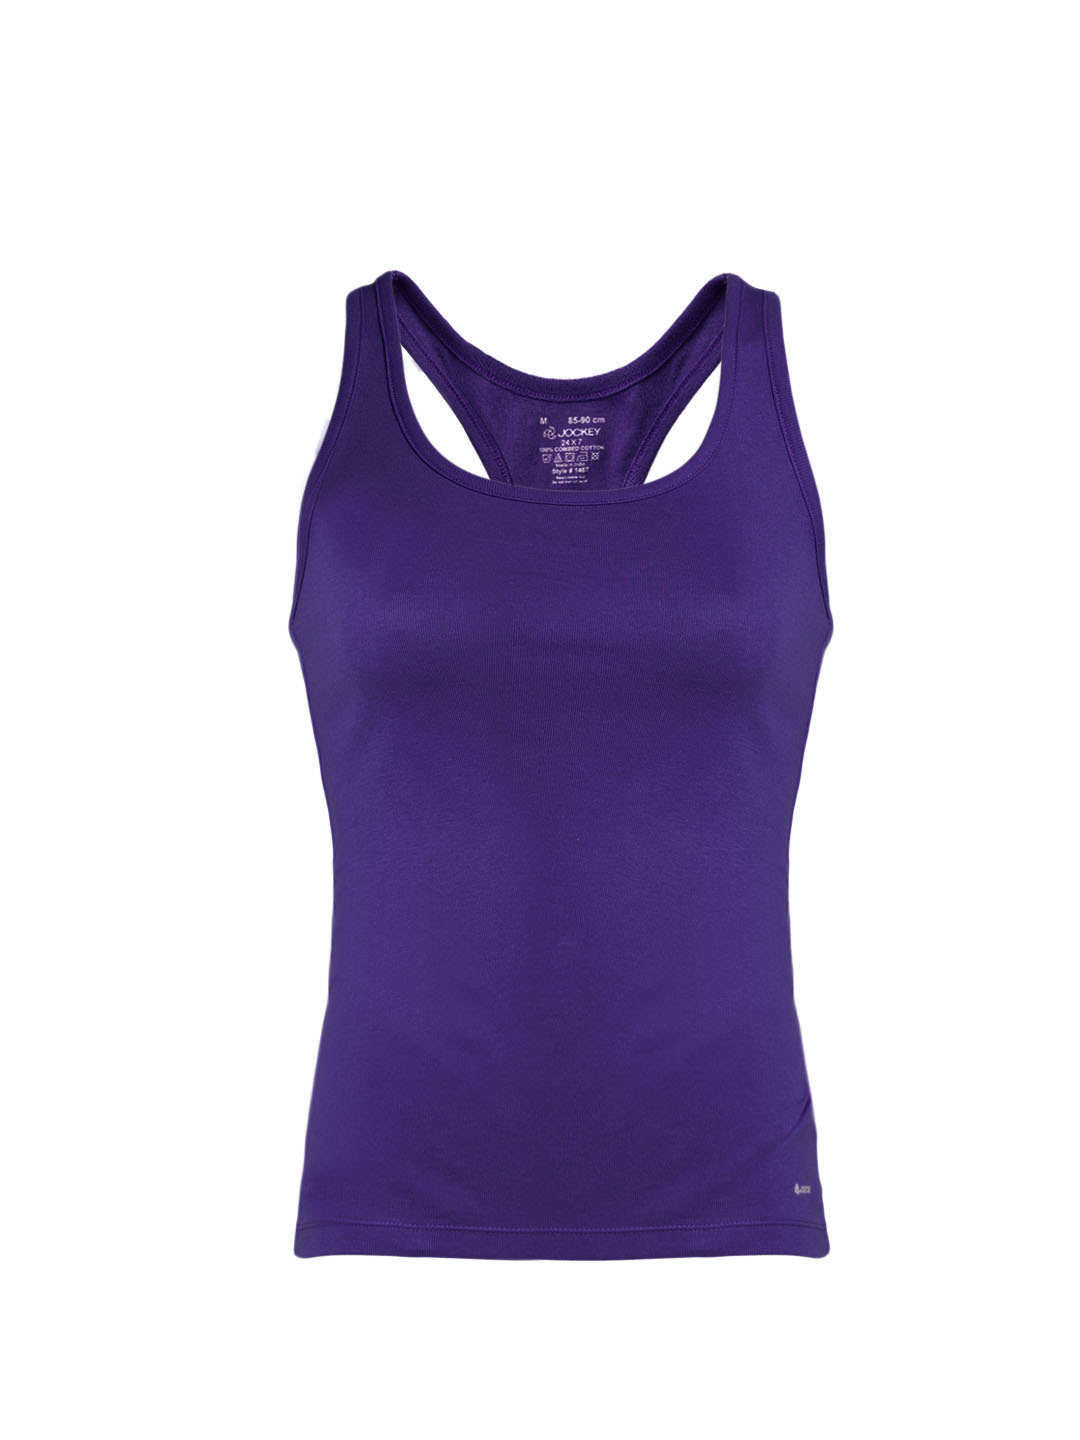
Jockey Women Purple Racerback Tank Top
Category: Apparel / Topwear / Tops
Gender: Women
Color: Purple
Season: Fall 2015
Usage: Casual